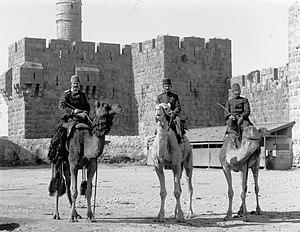
Le moutassarifat de Jérusalem ou sandjak de Jérusalem, est une province de l'Empire ottoman détachée du vilayet de Syrie en 1872, dotée d'un statut spécial et dépendant directement du gouvernement de Constantinople. Il se maintient jusqu'à la Première Guerre mondiale et à la conquête britannique en 1917-1918. En 1920, il est rattaché au mandat britannique de Palestine.